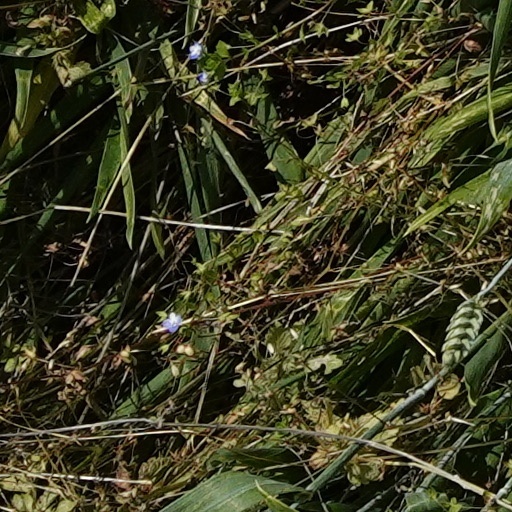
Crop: wheat